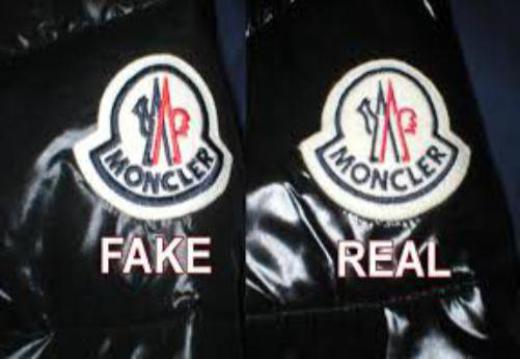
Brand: moncler-1
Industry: Clothes